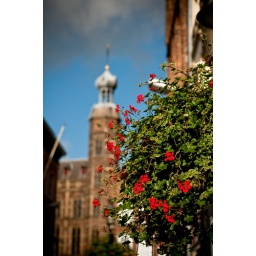
Just flowers and small castle in background.